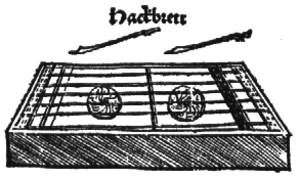
Le hackbrett est un instrument de musique à cordes frappées rencontré dans les pays germaniques. Le terme est attesté dès 1447 en Suisse, et signifie « planche à frapper ». Le hackbrett appartient à la famille des cithares sur table, et est un descendant direct du santour. Certainement apporté par les conquérants ottomans, en même temps que le cymbalum plus à l'est, il s'est concentré en une zone géographique restreinte, plutôt alpine, similaire à celle de la cithare autrichienne.